1899 (TV series)

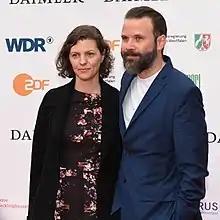
Series creators Jantje Friese (left) and Baran bo Odar (right)

On 13 November 2018, it was announced that "Dark" creators Jantje Friese and Baran bo Odar were developing the project for Netflix under their overall deal at the streaming service. The series was confirmed to be moving forward two weeks later during a Netflix press conference showcasing European original programming. By July 2020, bo Odar revealed via Instagram that Friese had completed writing the script for the pilot episode, titled "The Ship." During an interview with "Deadline Hollywood", Friese explained how the European migrant crisis and Brexit were influential to the series, saying: